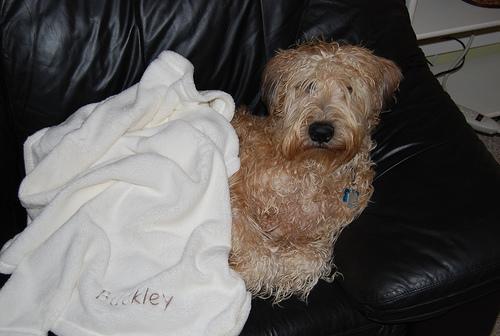
soft-coated_wheaten_terrier